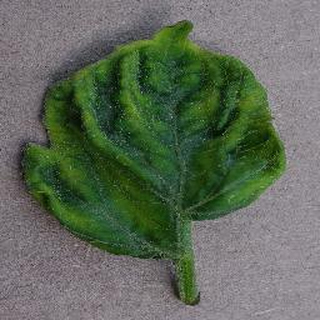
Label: tomato_yellow_leaf_curl_virus